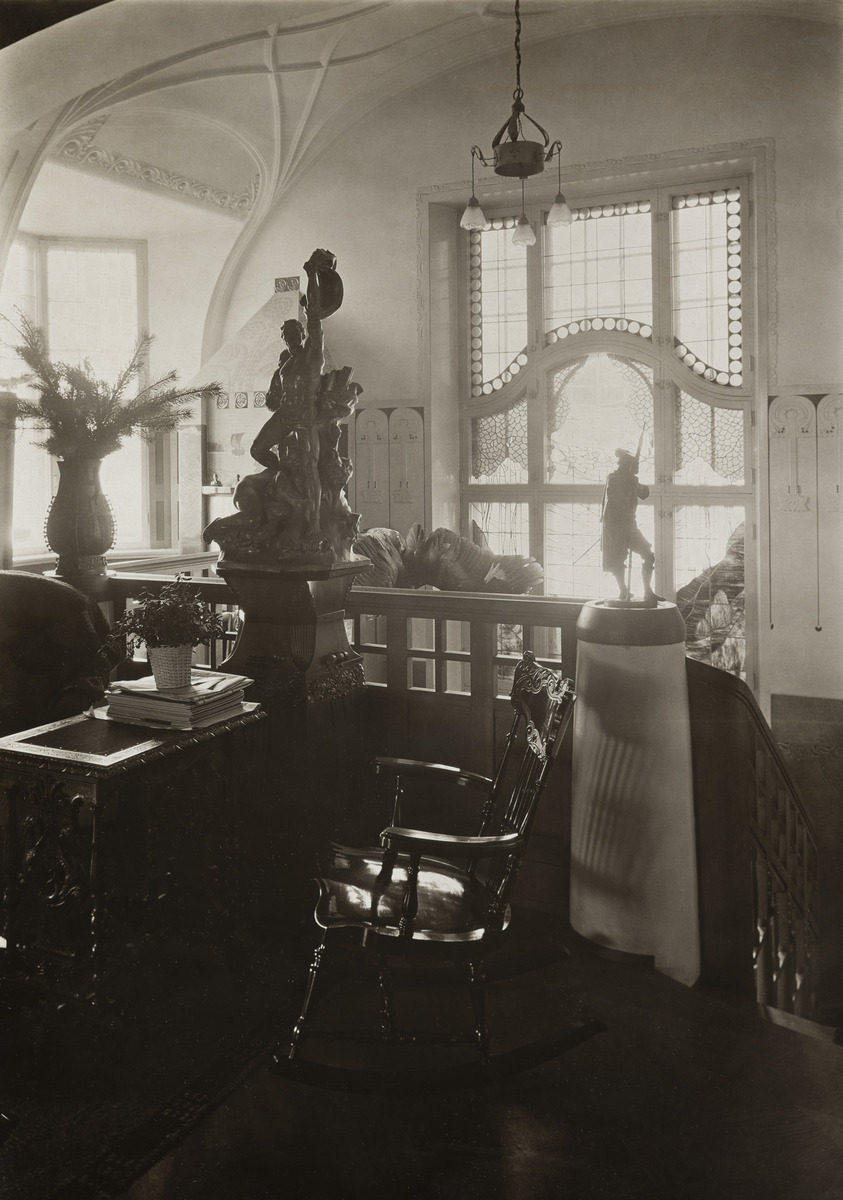
Villa Johanna, Laivurinkatu 23-25
sisällön kuvaus: Villa Johanna, Laivurinkatu 23-25. Ylähalli, vasemmanpuoleinen ikkuna on pohjoiseen päin. mustavalkoinen
Kuvaaja: Faltin, Artur, valokuvaaja
Ajankohta: kuvausaika 1910
Paikka: Suomi, Uusimaa, Helsinki, Ullanlinna Helsinki, Laivurinkatu 23-25. Huvilakuja 22
Aiheet: jugend, sisustus, huonekalut, tuolit, pöydät, veistokset, ikkunat, valaisimet, huonekasvit